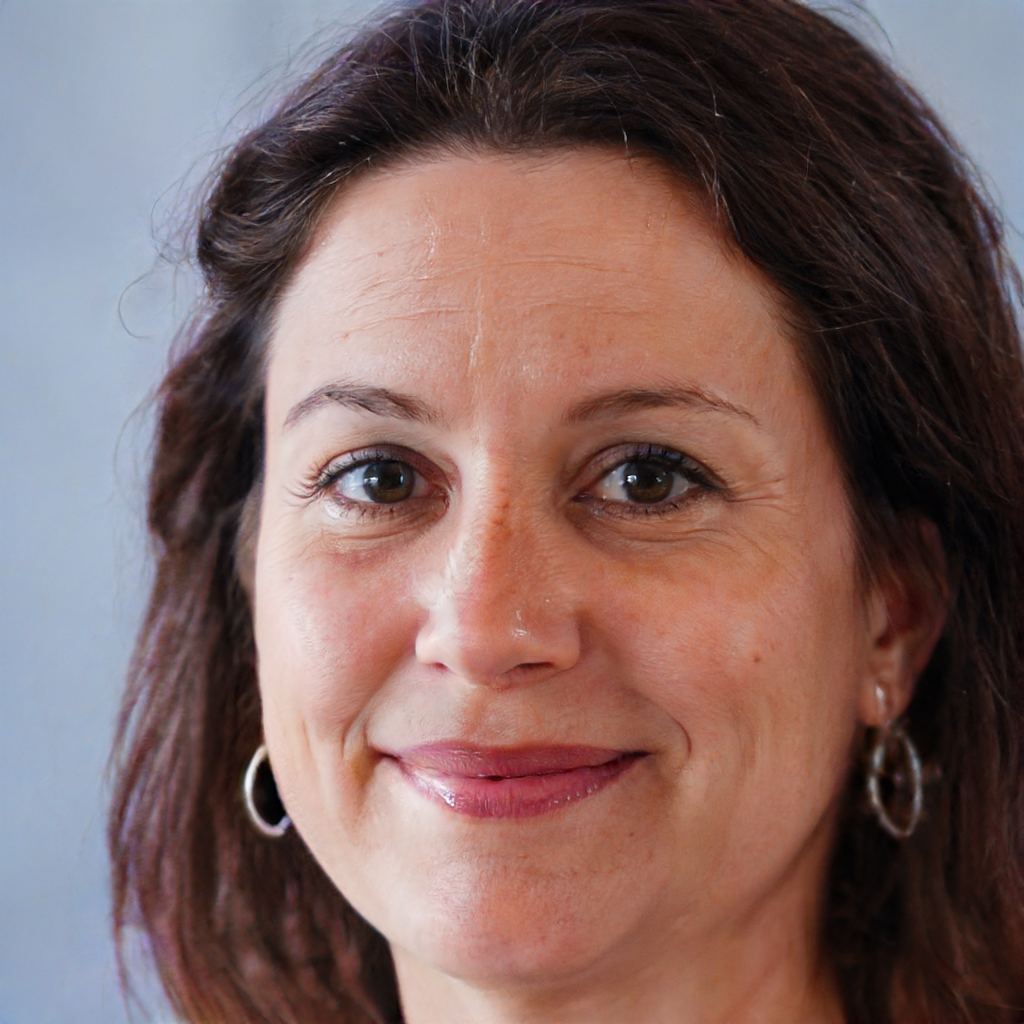
Gender: Female